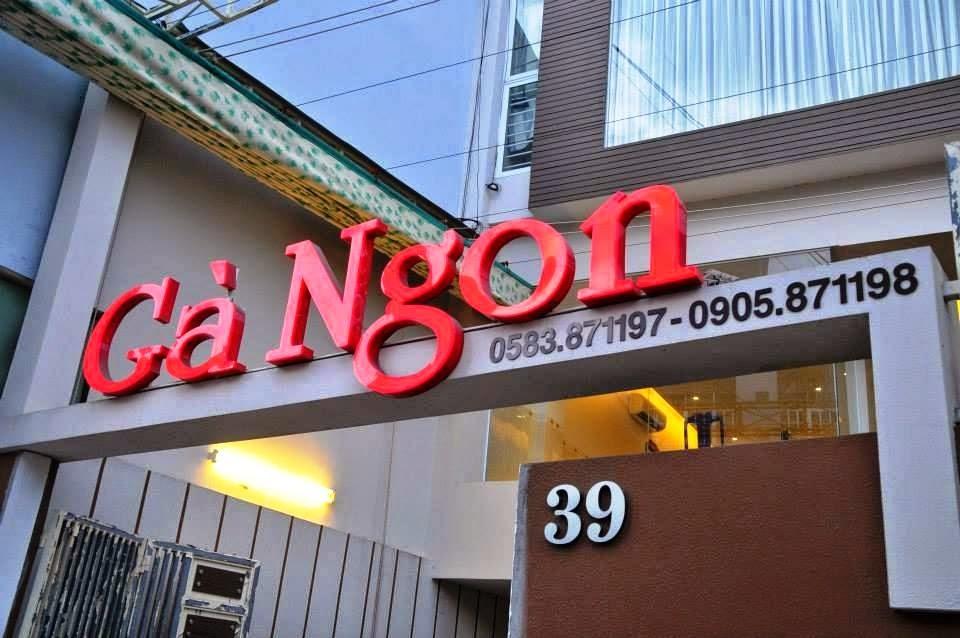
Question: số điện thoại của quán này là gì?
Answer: số điện thoại của quán này là 0583 871 197 - 0905 871 198